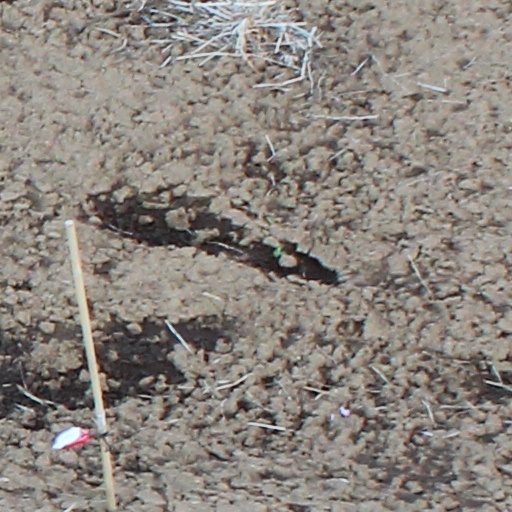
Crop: wheat